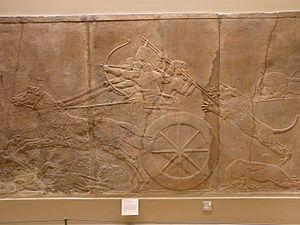
Assurbanipal en akkadien : Aššur-Bāni-Apli, Aschschur-bani-apli ou Assur-bani-apli ce qui signifie « Le Dieu Assour a fait un [autre] fils » ou « Assur est le créateur d'un héritier », en français connu sous le nom de Sardanapale, fut roi d'Assyrie de 669 av. J.-C. à 631 av. J.-C. ou 626 av. J.-C. Il était le fils du roi Assarhaddon et de la reine Esarhemet, et fut un des derniers grands souverains de l'Assyrie antique.